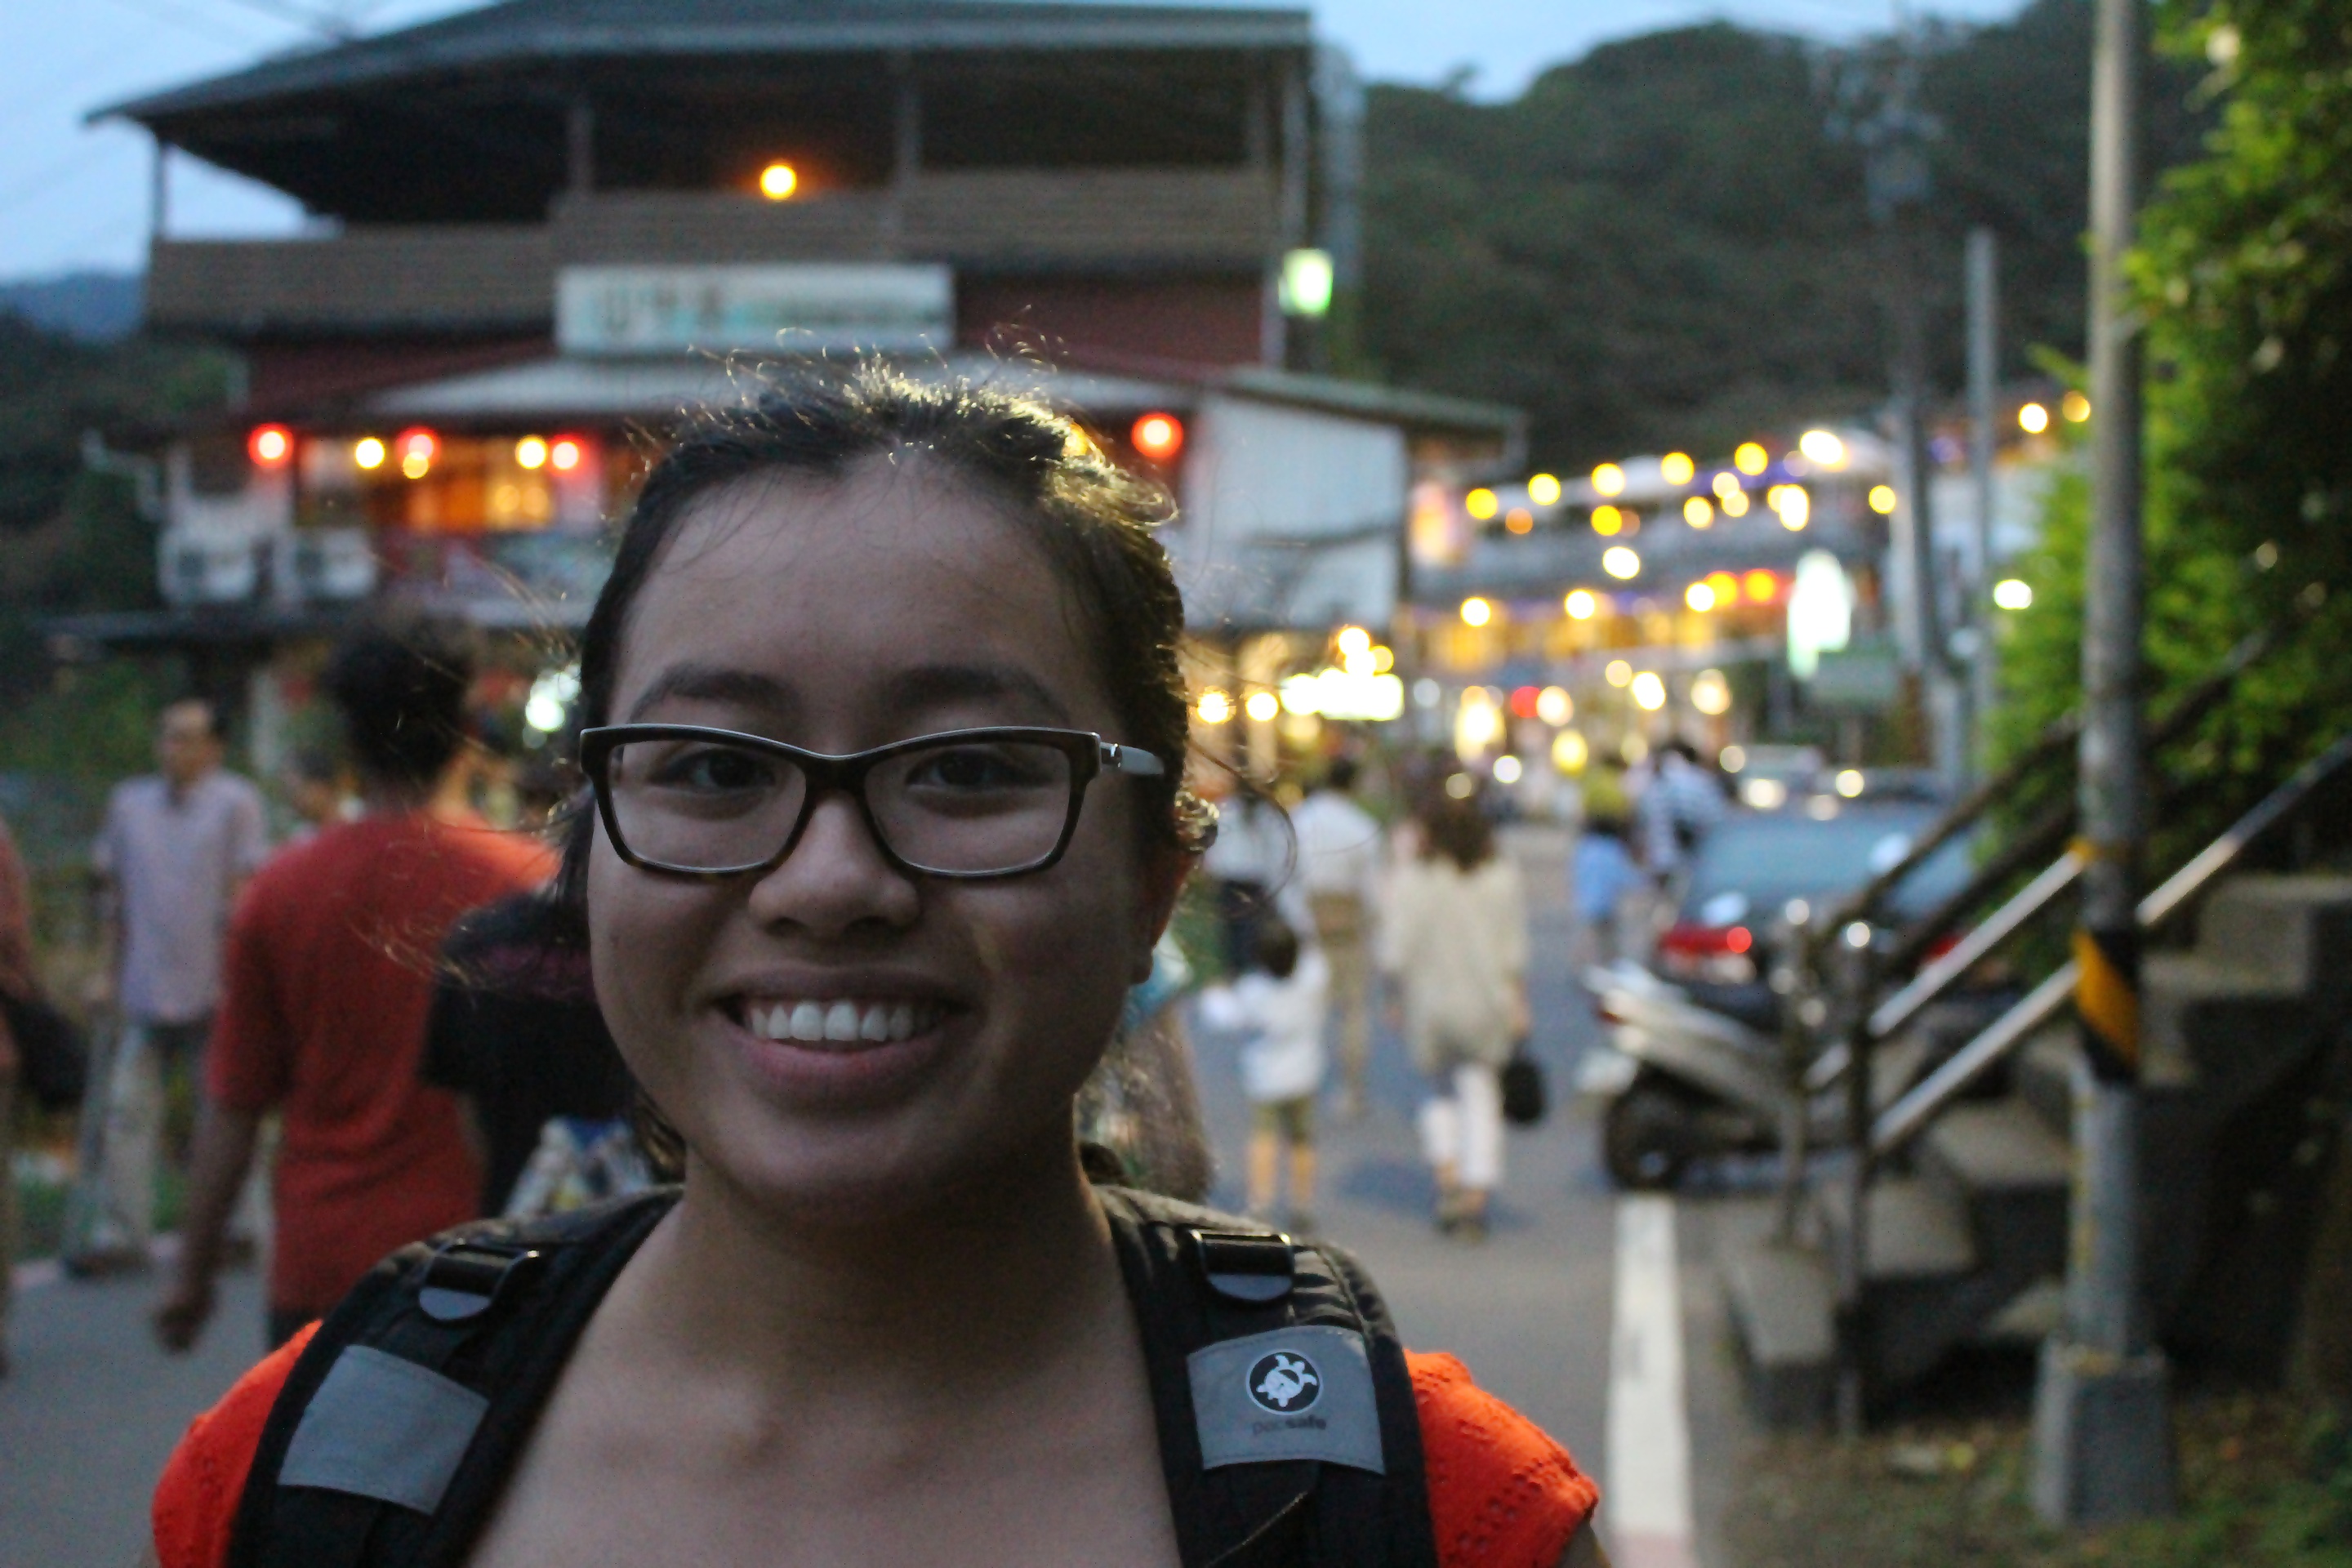
people, day